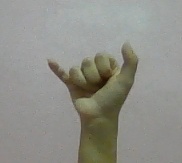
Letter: ya